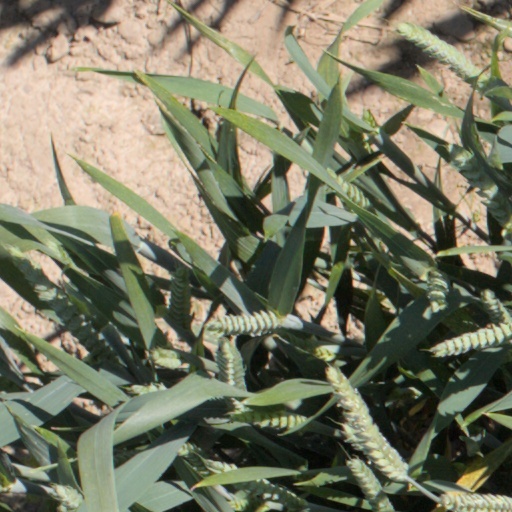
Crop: wheat